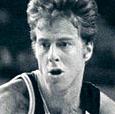
Age: 27